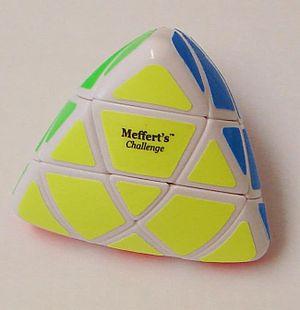
Le Pyramorphix est un casse-tête mécanique tétraédrique équivalent au Pocket Cube.